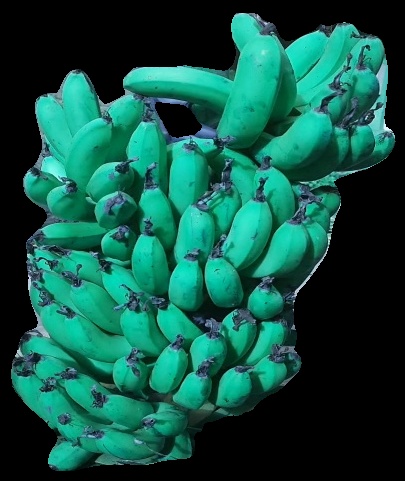
Variety: pachbale
Grade: grade3